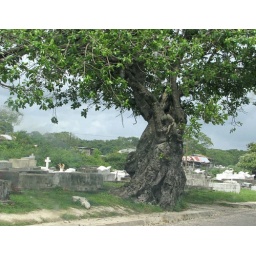
Cemeteries in Belize are crypts.  The water table is too high to bury anyone underground.